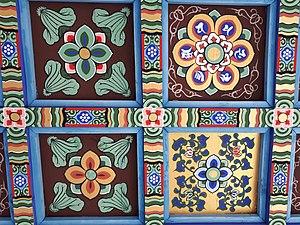
Bongeunsa est un temple bouddhiste situé à Samseong-dong, Gangnam-gu à Séoul, en Corée du Sud. Il a été fondé en 794 pendant le règne du roi Wonseong par le moine Yeon-hoe, et initialement nommé Gyeonseongsa. Il est situé en face du centre commercial COEX.